Lindsay Anderson (footballer)

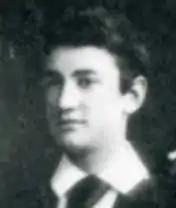

Lindsay Meek Anderson (2 September 1883 – 12 November 1962) was an Australian rules footballer who played with Melbourne in the Victorian Football League (VFL).